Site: brandenburg
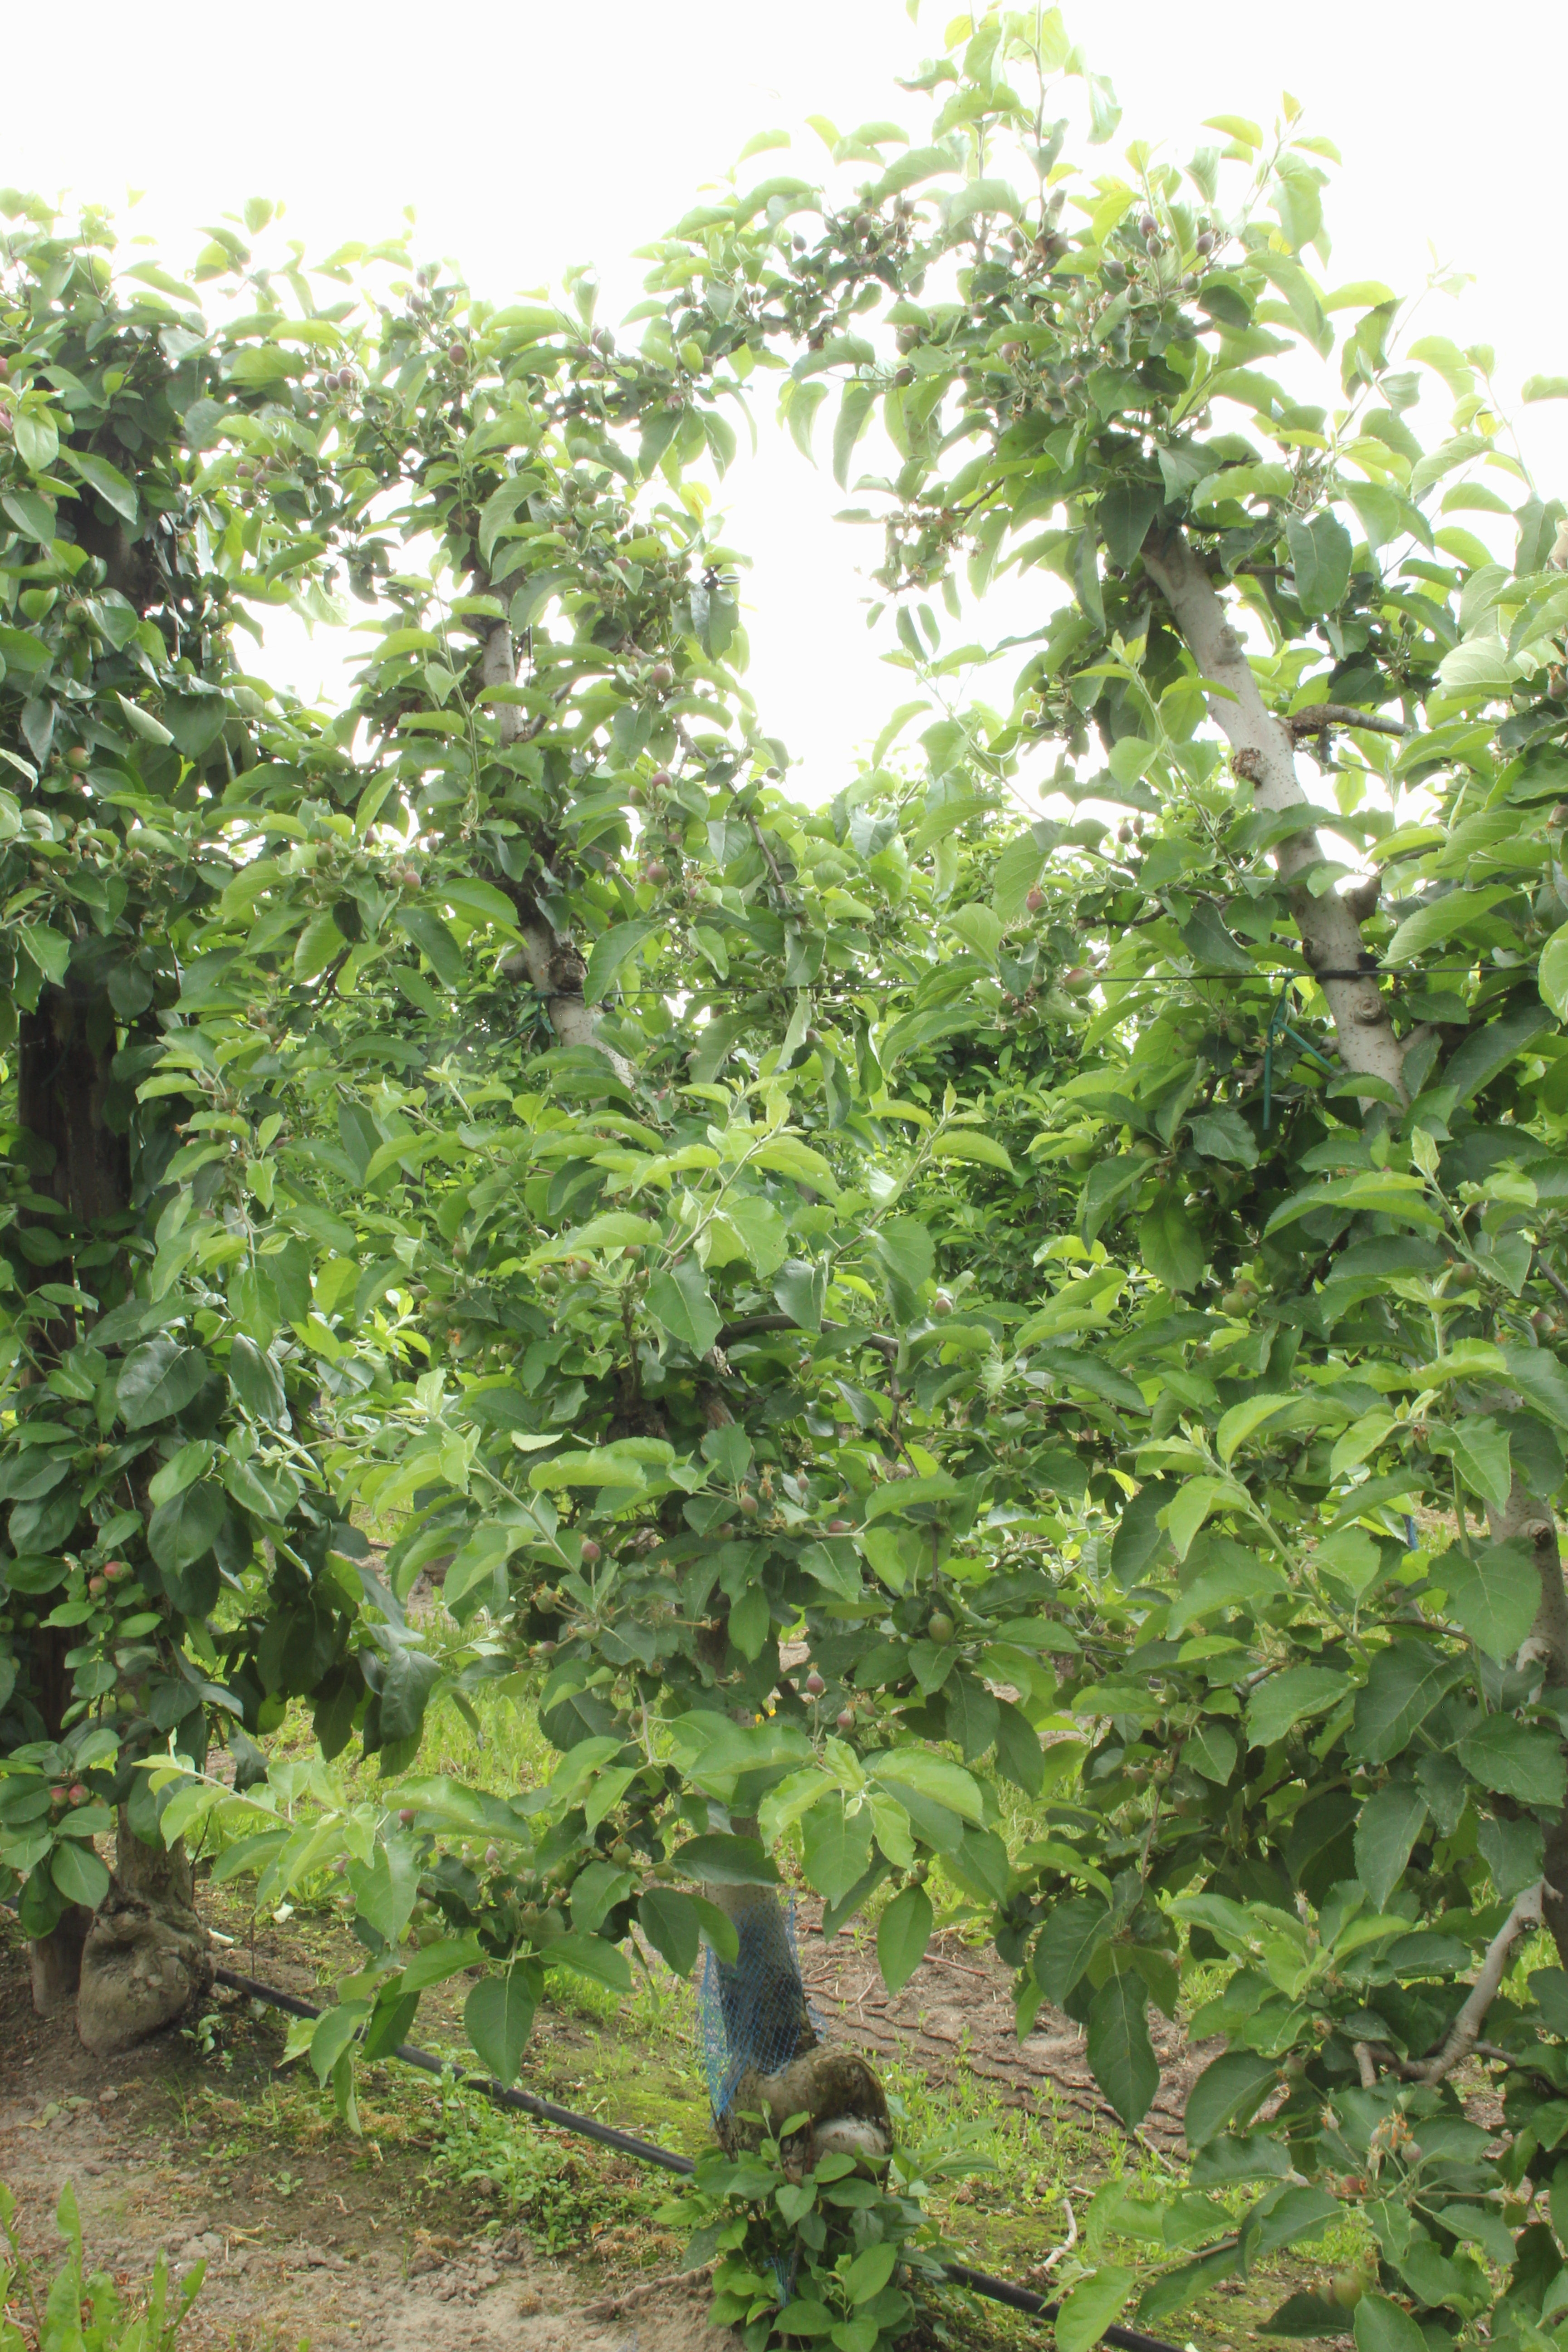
Growth stage (BBCH 72): Development of fruit